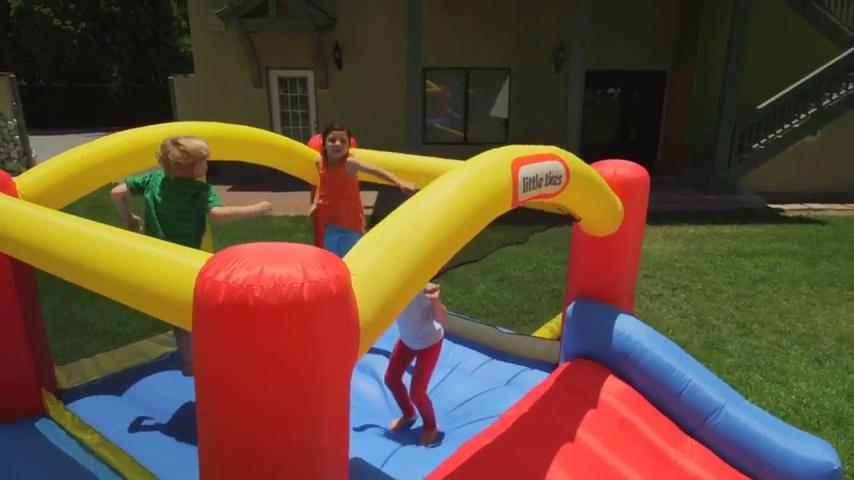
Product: Little Tikes Inflatable Jump 'n Slide Bounce House w/heavy duty blower
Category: Toys & Games | Sports & Outdoor Play | Inflatable Bouncers
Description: Stakes anchor the bouncer firmly in place, while a heavy-duty blower provides continuous airflow.
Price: $220.00
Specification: ProductDimensions:144x108x72inches|ItemWeight:37.5pounds|ShippingWeight:40.4pounds|DomesticShipping:ItemcanbeshippedwithinU.S.|InternationalShipping:Thisitemisnoteligibleforinternationalshipping.LearnMore|ShippingAdvisory:Thisitemmustbeshippedseparatelyfromotheritemsinyourorder.Additionalshippingchargeswillnotapply.|ASIN:B003NSBMUI|Itemmodelnumber:620072X1|Manufacturerrecommendedage:36months-8years